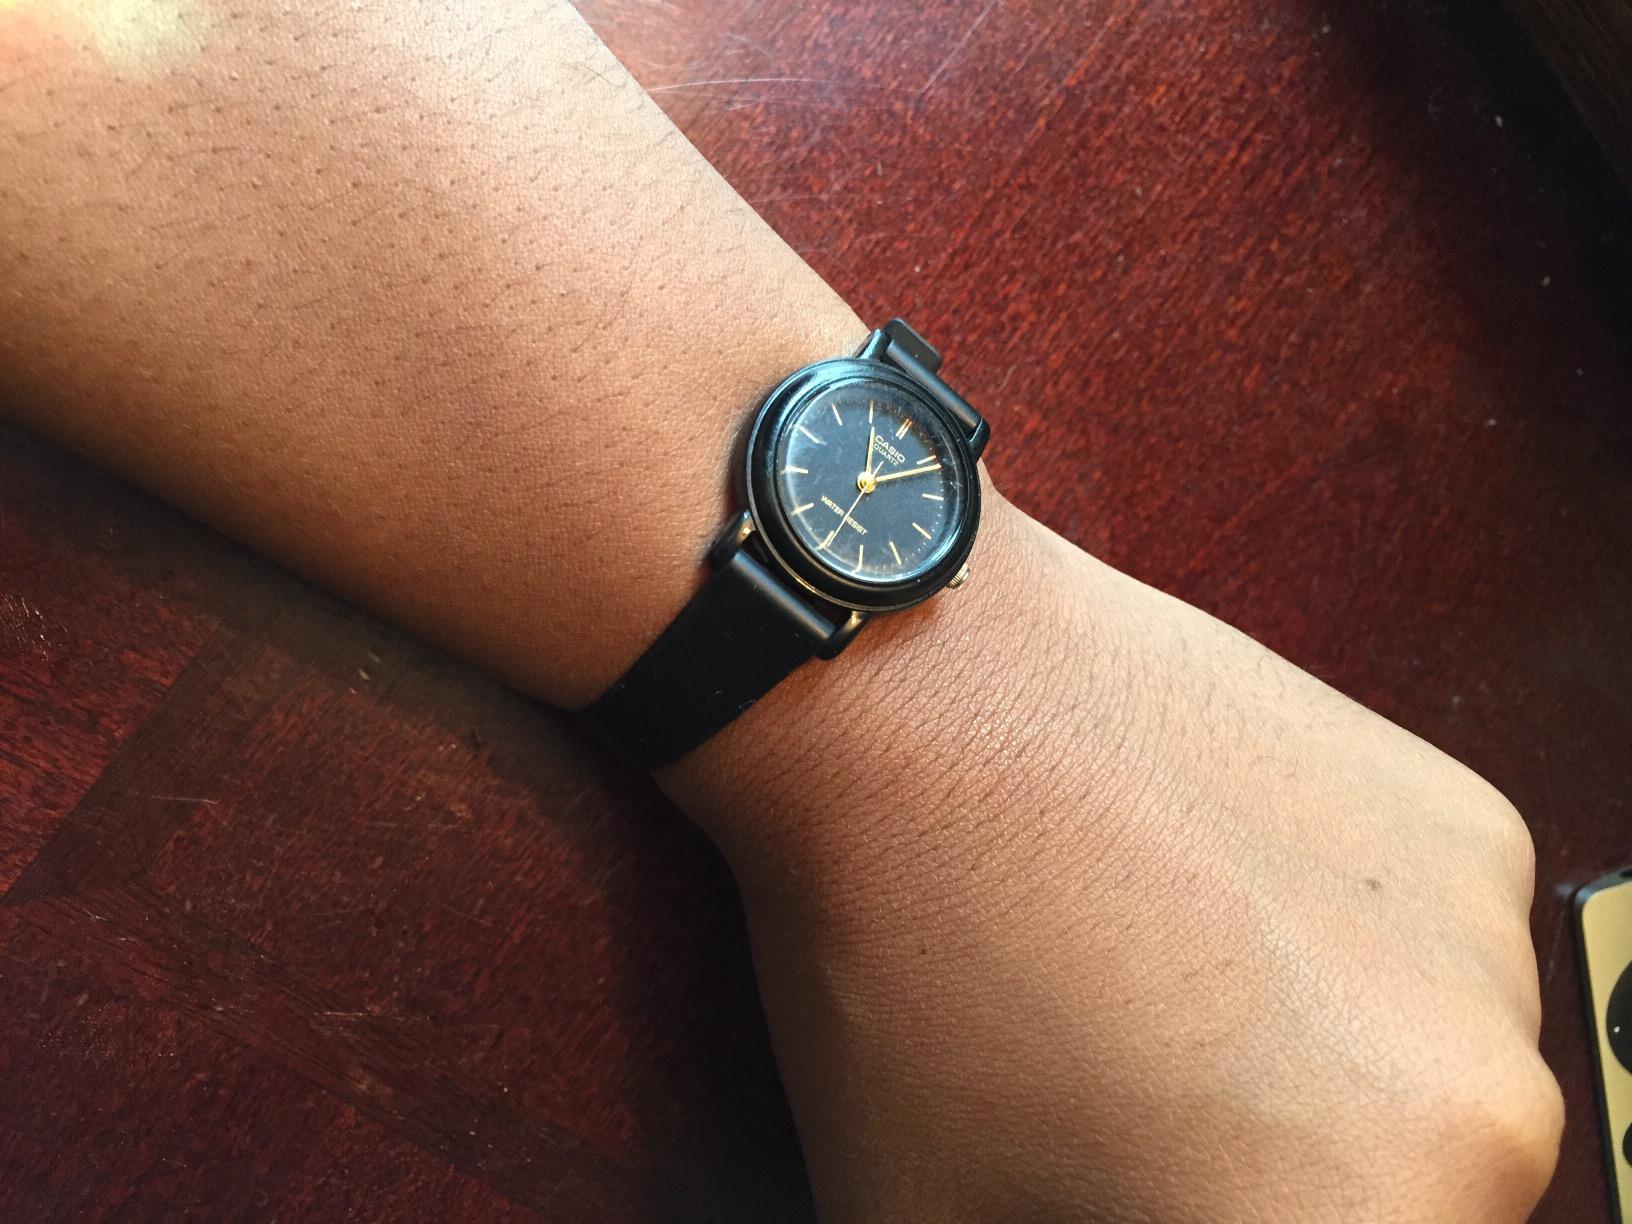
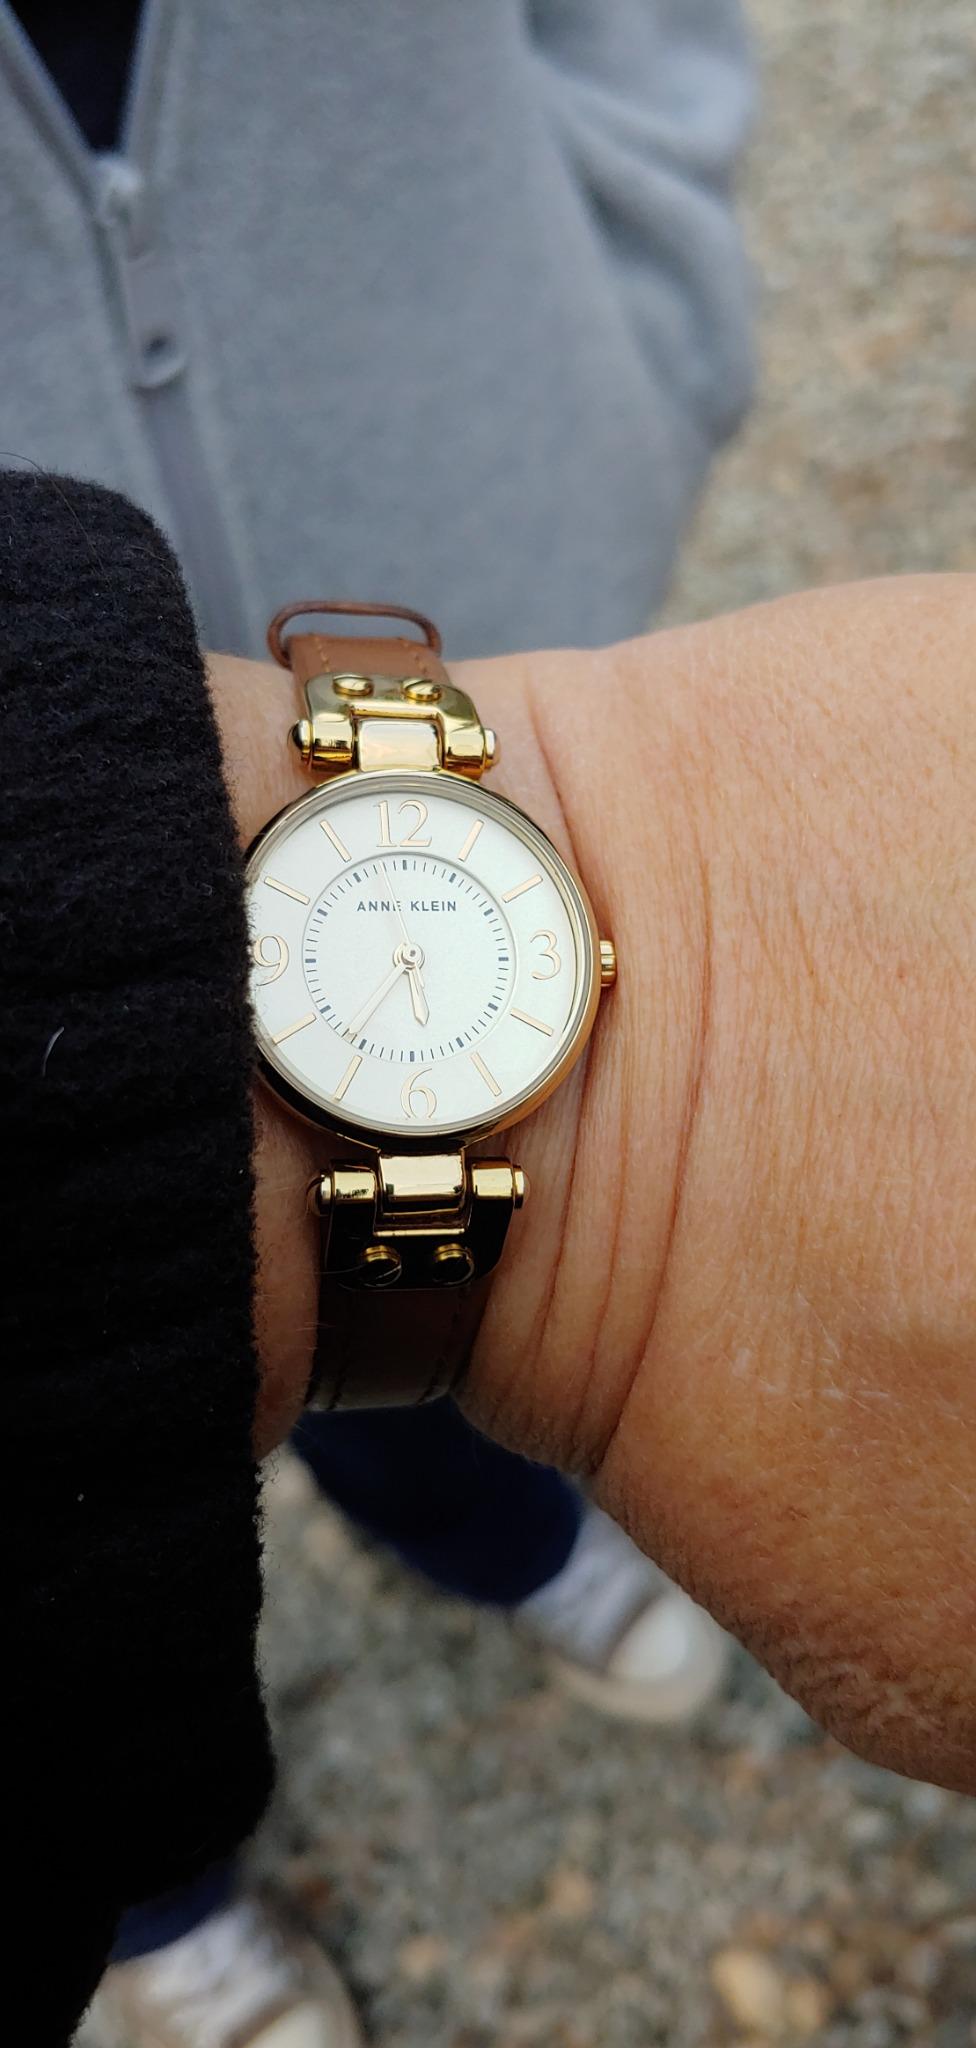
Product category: accessories_watch
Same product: no